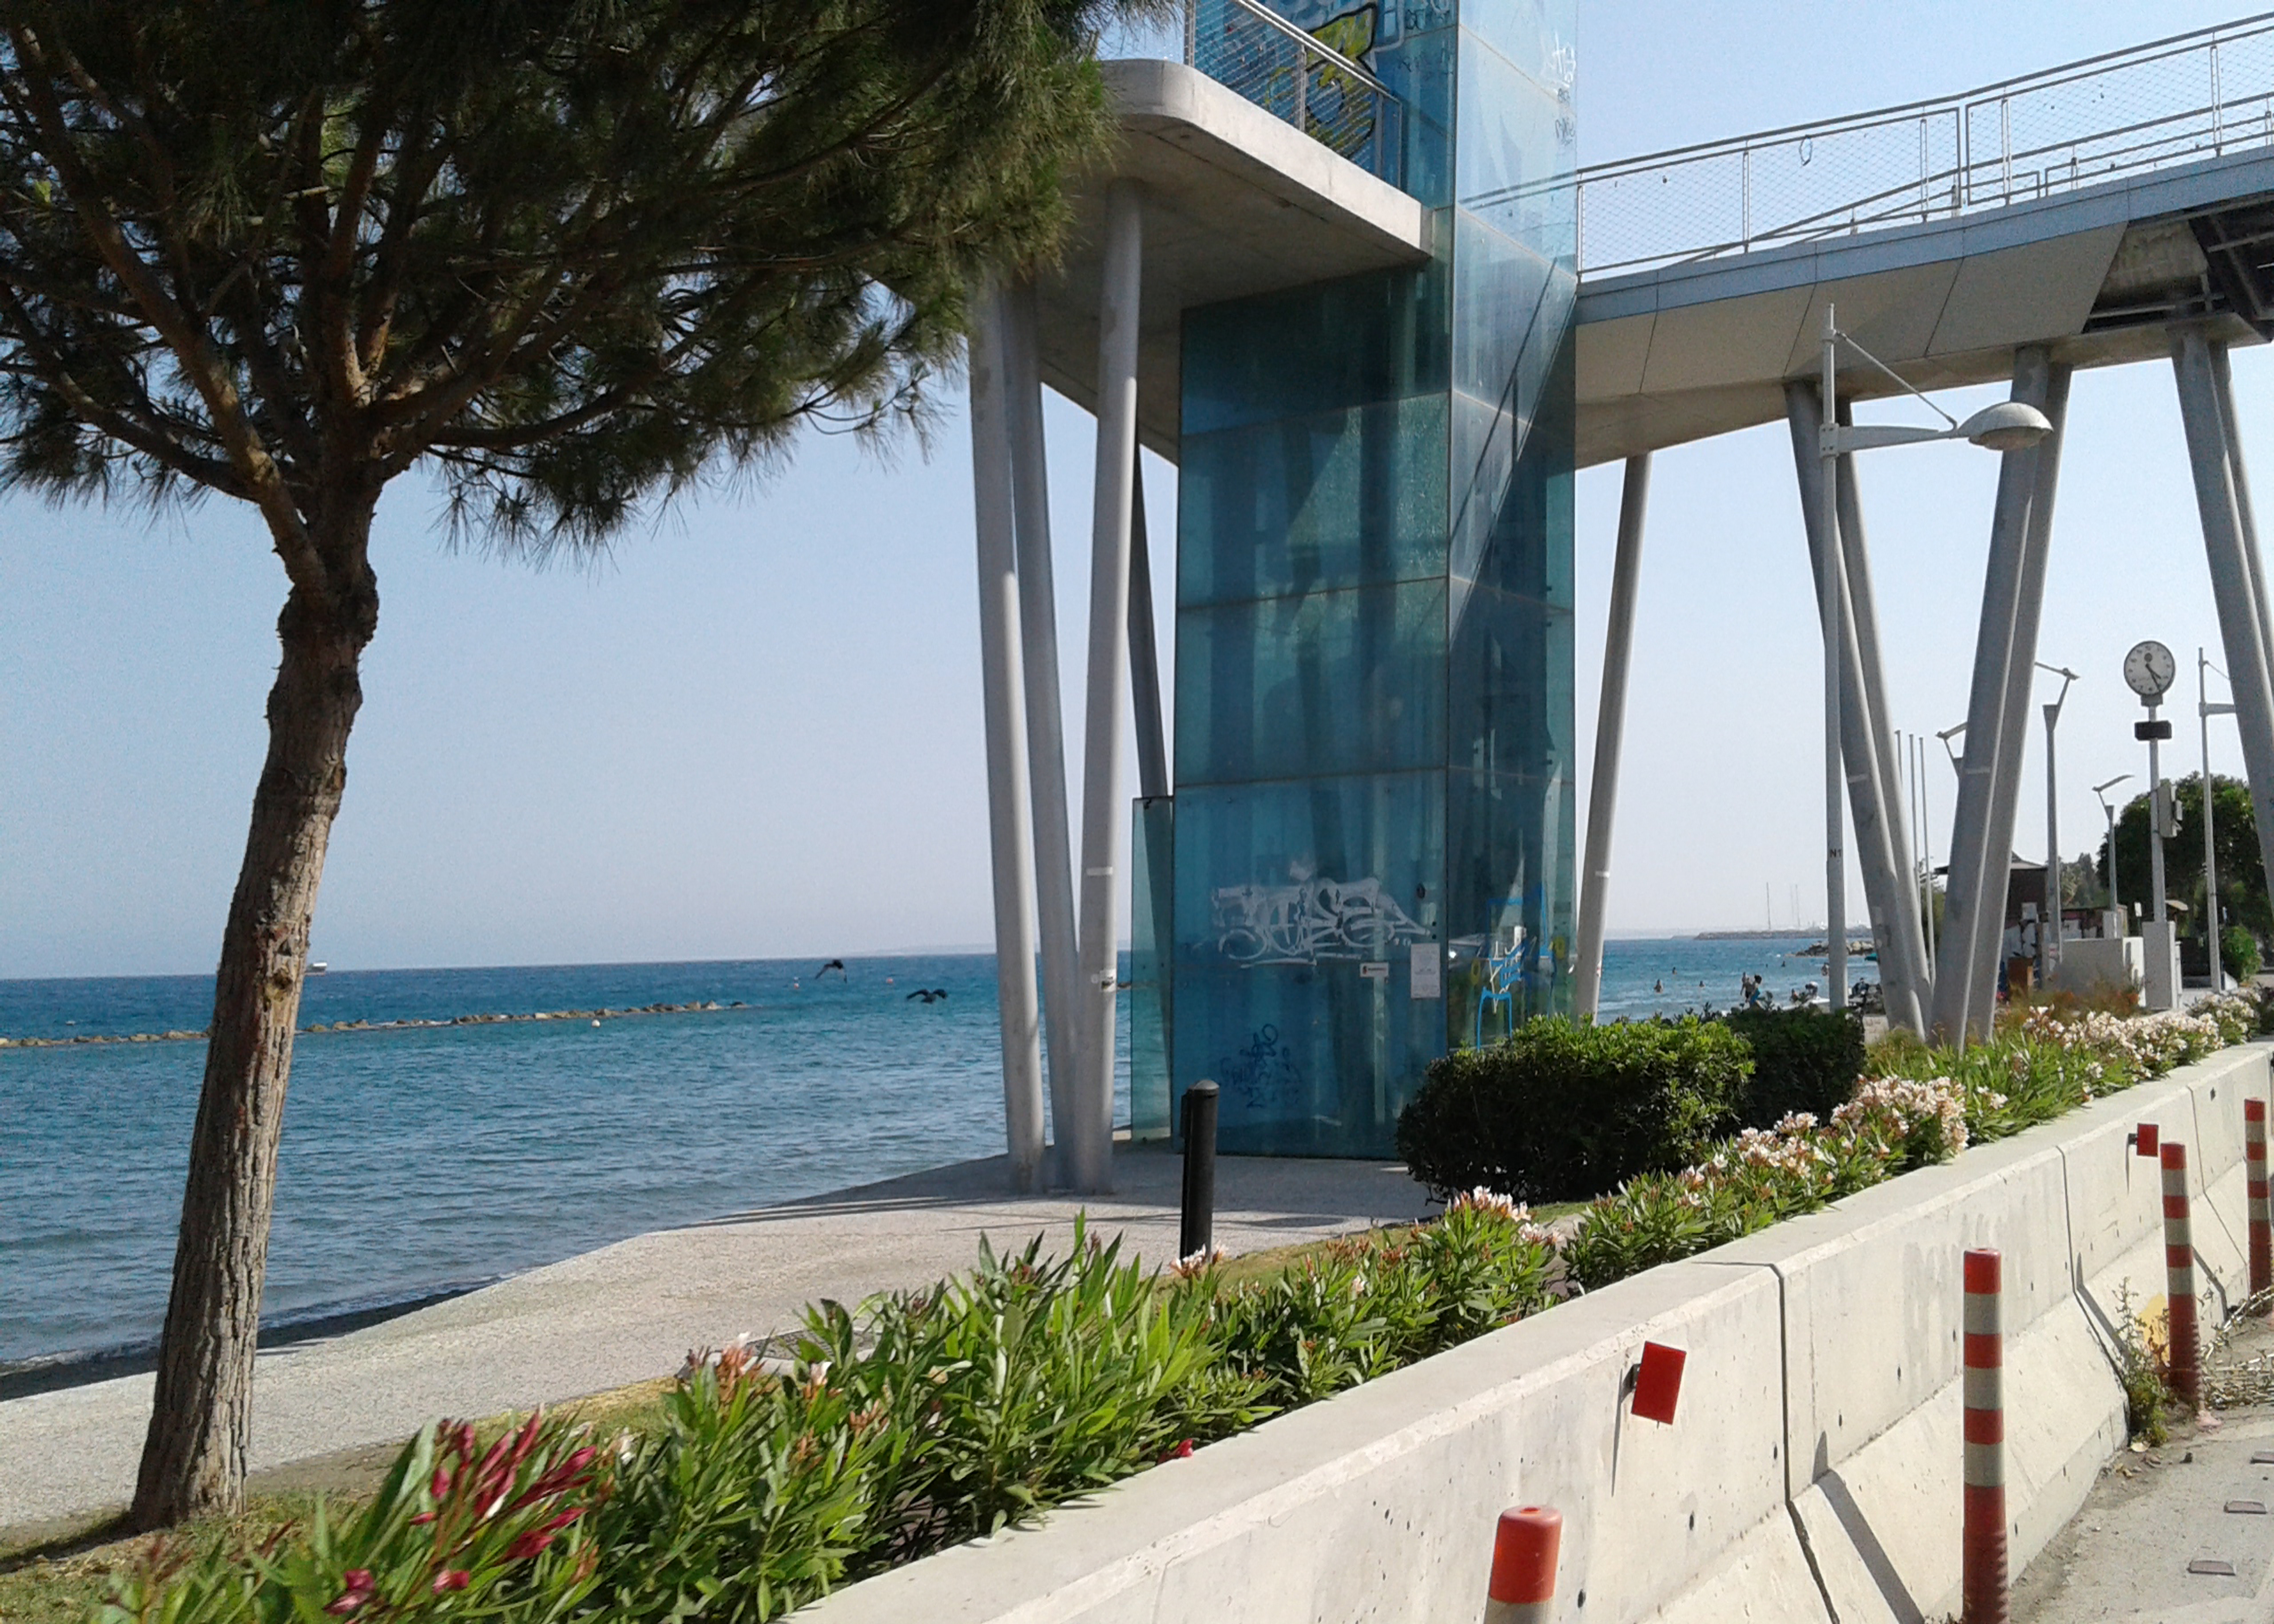
summer, beach, sea, sky, within walking, water, daytime, plant, property, shade, real estate, tree, leisure, arecales, bridge, walkway, landscape, girder bridge, concrete bridge, box girder bridge, palm tree, ocean, tropics, horizon, road, facade, boardwalk, condominium, bay, fixed link, city, coast, lake, beam bridge, tourism, overpass, caribbean, vacation, truss bridge, beam, apartment, tower